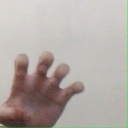
अक्षर: झ